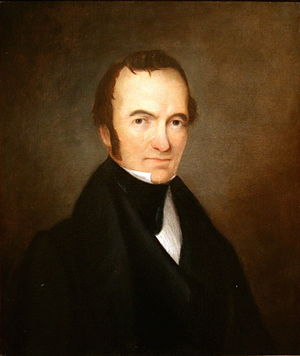
Stephen F. Austin
Stephen Fuller Austin. Han var leder af den anglo-amerikanske kolonisering af regionen. Flere steder og skoler er opkaldt efter han, blandt andet hovedstaden i Texas Austin og Austin County.